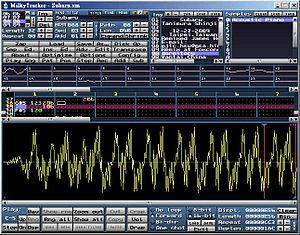
Tracker, ou aussi soundtracker, est le terme générique pour désigner une classe de logiciels de MAO ; dans leurs plus pures formes, ils permettent à l'utilisateur d'arranger progressivement des échantillons sonores sur une grille de temps à travers plusieurs pistes monophoniques. L'interface du tracker est d'abord numérique : les notes sont entrées via le clavier, alors que les paramètres, effets et autres sont entrés en hexadécimal. Un morceau complet repose sur plusieurs petites multi-pistes chainées ensemble via une liste principale.